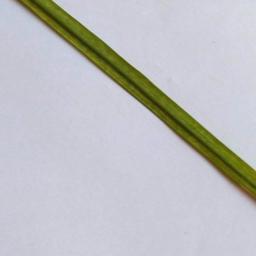
Label: Rice___Healthy